Luis Arconada

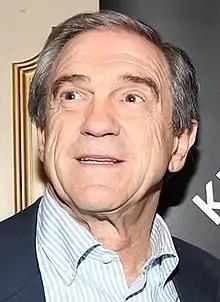
Arconada in 2019

Luis Miguel Arconada Etxarri (born 26 June 1954) is a Spanish former professional footballer who played as a goalkeeper.